Destination Moon (film)

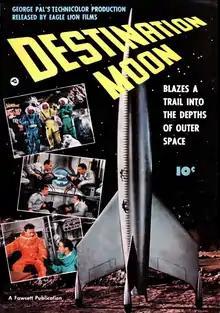
Comic book tie-in (Fawcett Comics, 1950).

Episode 12 of the "Dimension X" radio series was called "Destination Moon" and was based on Heinlein's final draft of the film's shooting script. During the broadcast on June 24, 1950, the program was interrupted by a news bulletin announcing that North Korea had declared war on South Korea, marking the beginning of the Korean War.